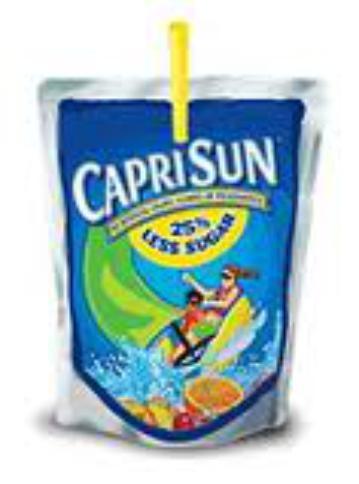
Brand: Capri Sun
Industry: Food